Tessa Maud

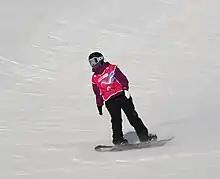
Maud at the 2020 Winter Youth Olympics

Tessa Maud (born October 10, 2003) is an American professional snowboarder, specializing in half pipe. Maud was named to the US Team for the 2022 Winter Olympics, finishing 16th. She also competed in the 2020 Winter Youth Olympics, and has earned two silver medals at the Junior World Championships.